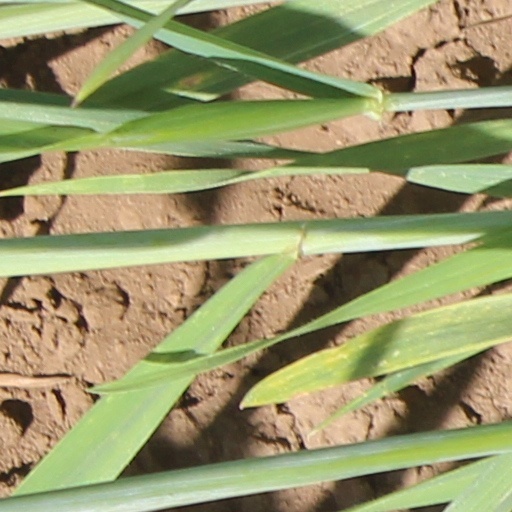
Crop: wheat